Chadlington

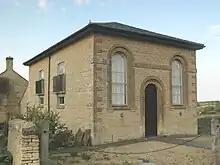
Former Baptist chapel, built 1840

Chadlington Baptist chapel was built in 1840. It is now a private house.